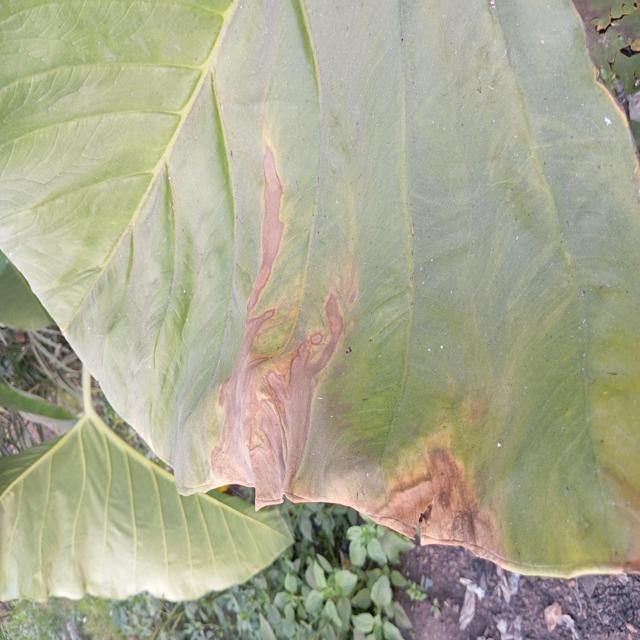
Label: Mid_Blight